Guelph Athletics

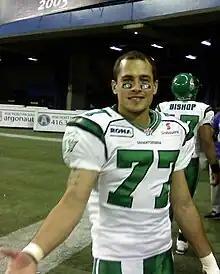
Michael Palmer, born October 31, 1980, played wide receiver for the University of Guelph. He later moved on to become a player of the Toronto Argonauts and the Saskatchewan Roughriders.

Football is considered to be the biggest sport at the university and is by far one of the most competitive in the OUA. The football team has a nine-week schedule which starts in early September to the last week of October, Followed by the OUA playoffs which run within the first two weeks of November. Unlike other sports, the OUA only has 10 schools which compete in the OUA football so there is only one division. Since there is only one league, each team competes for Yates Cup, while the champion of the Yates Cup do get the honors to compete for the CIS Vanier Cup, Both of which will earn each school a championship in the respected divisions and will earn each school a banner for their stadiums. In the 2010-2011, the OUA will only have nine teams playing due to the suspension of the Waterloo Warriors and the case of substance abuse. This has shortened the schedule for nine regular games during the season. The team usually has 60 to 80 varsity athletes however, not all will have the opportunity to play for the team. The recruitment process is very similar to other major sports at the University of Guelph. Players are generally hand-picked by coaches and scouts while they play for their respective high school teams. However, for players that try to receive a walk-on role to the team, they must fill out applications and submit highlight reels which then will be reviewed by the coaching staff.